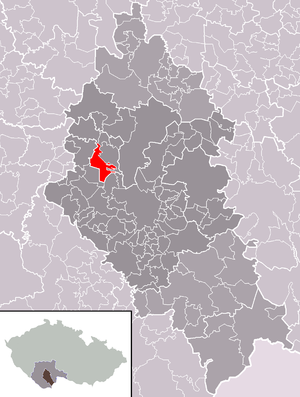
Pištín est une commune du district de České Budějovice, dans la région de Bohême-du-Sud, en République tchèque. Sa population s'élevait à 656 habitants en 2020.